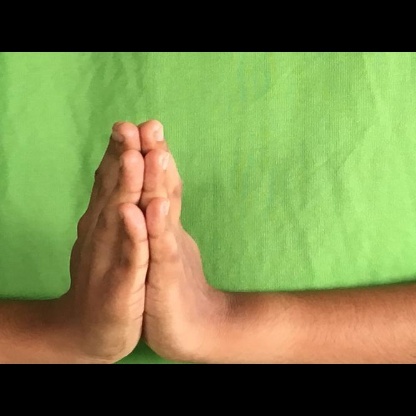
Mudra: Anjali